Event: Nepal Earthquake
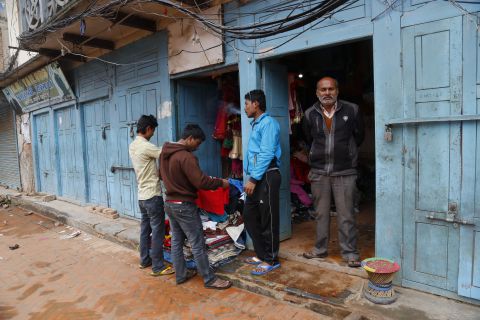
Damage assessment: no_damage